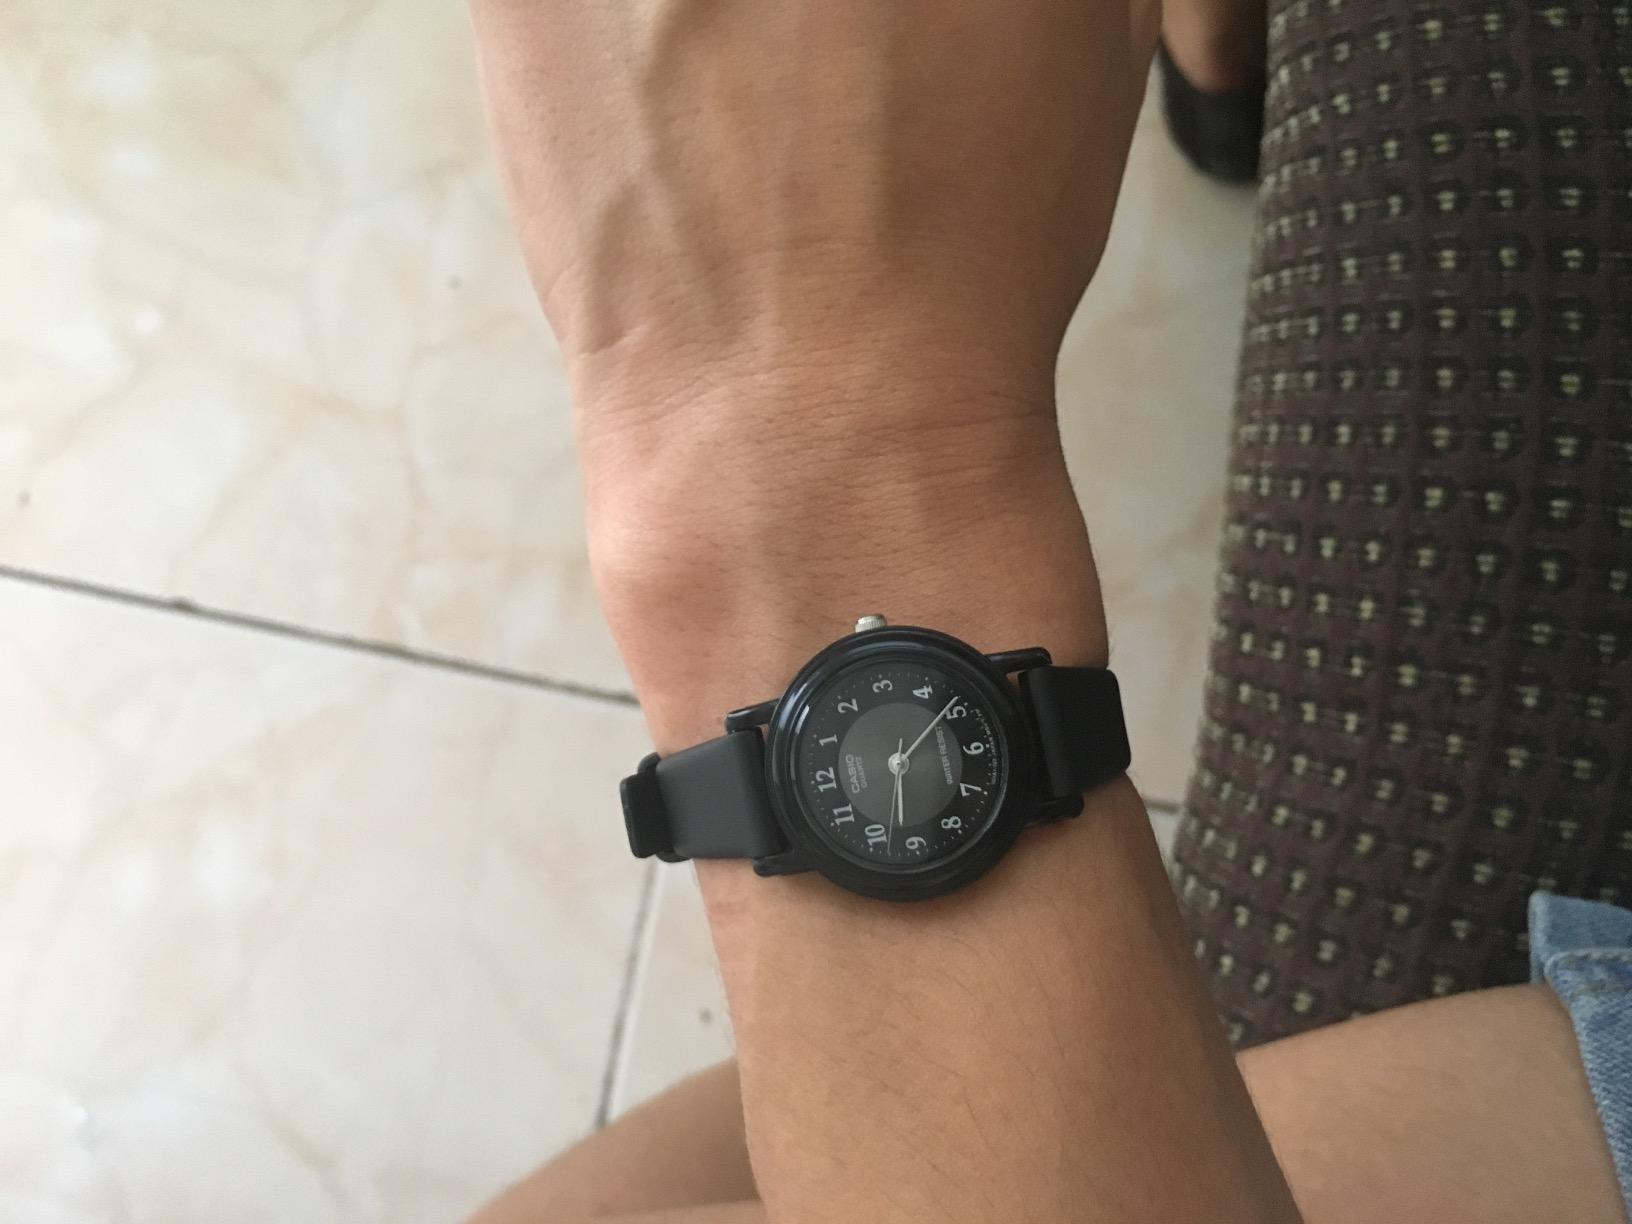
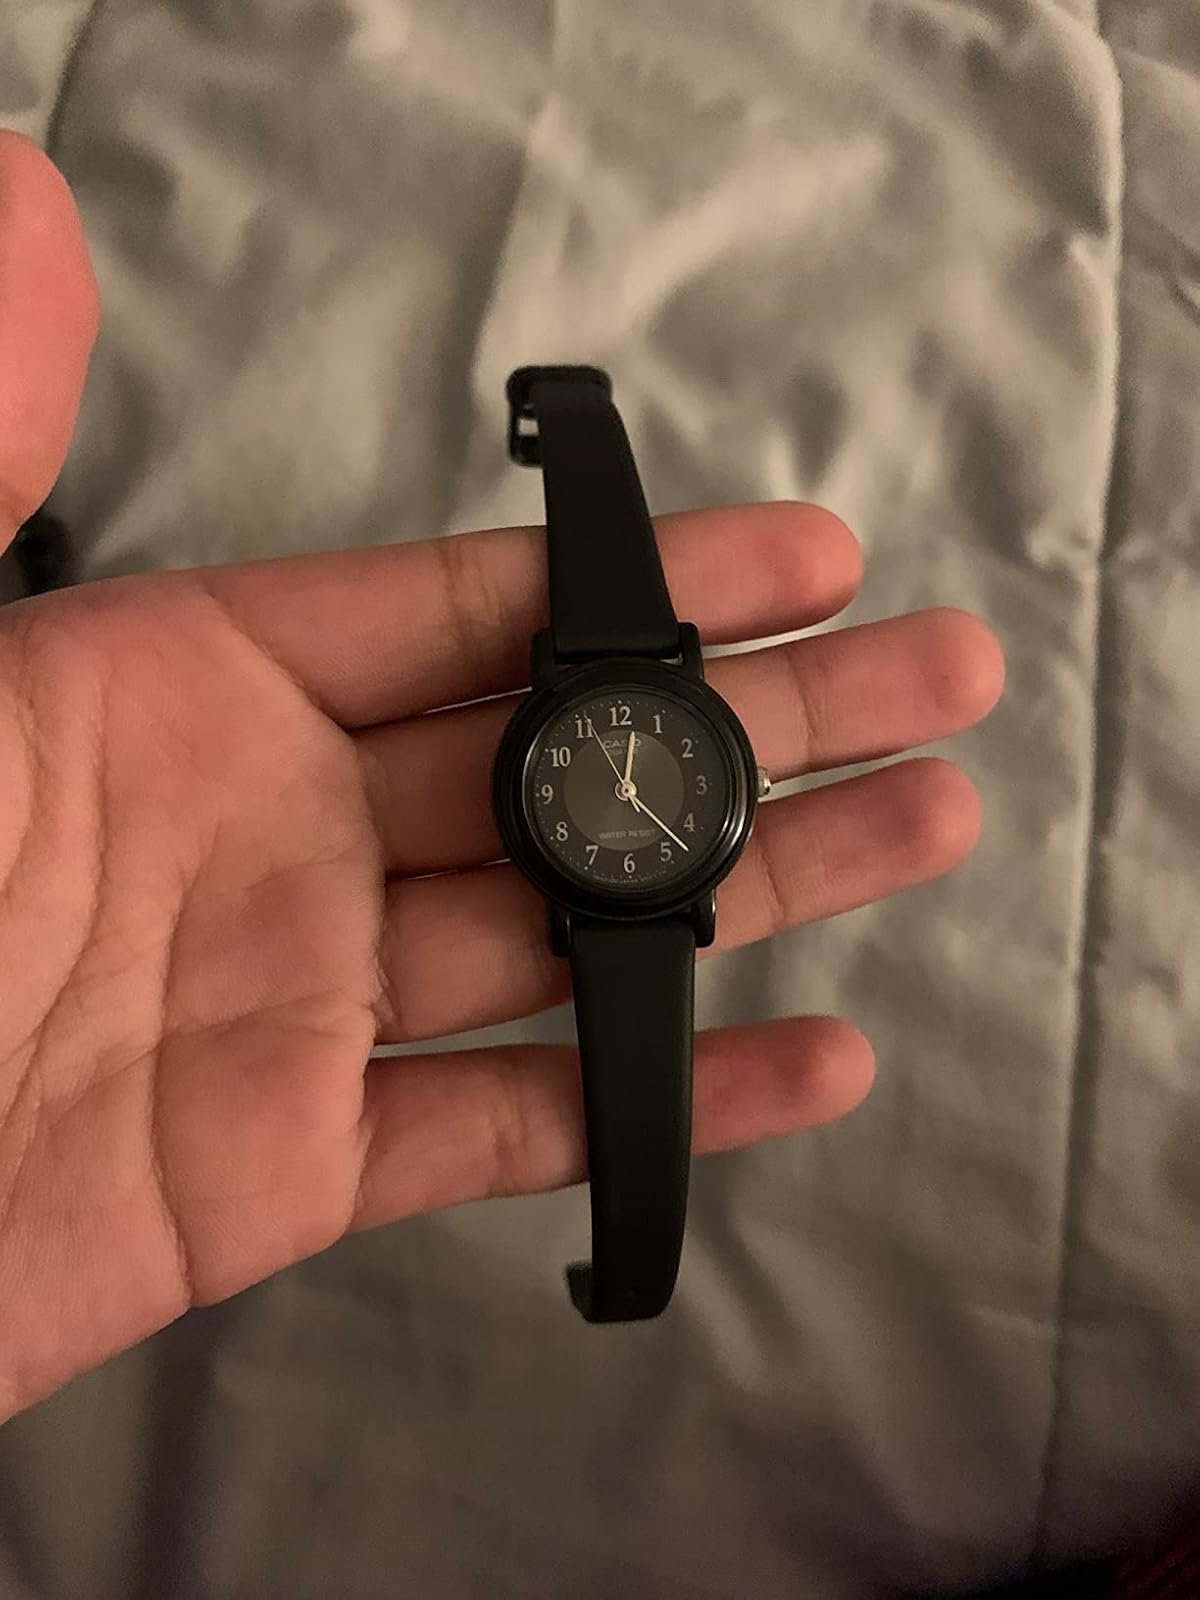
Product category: accessories_watch
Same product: yes